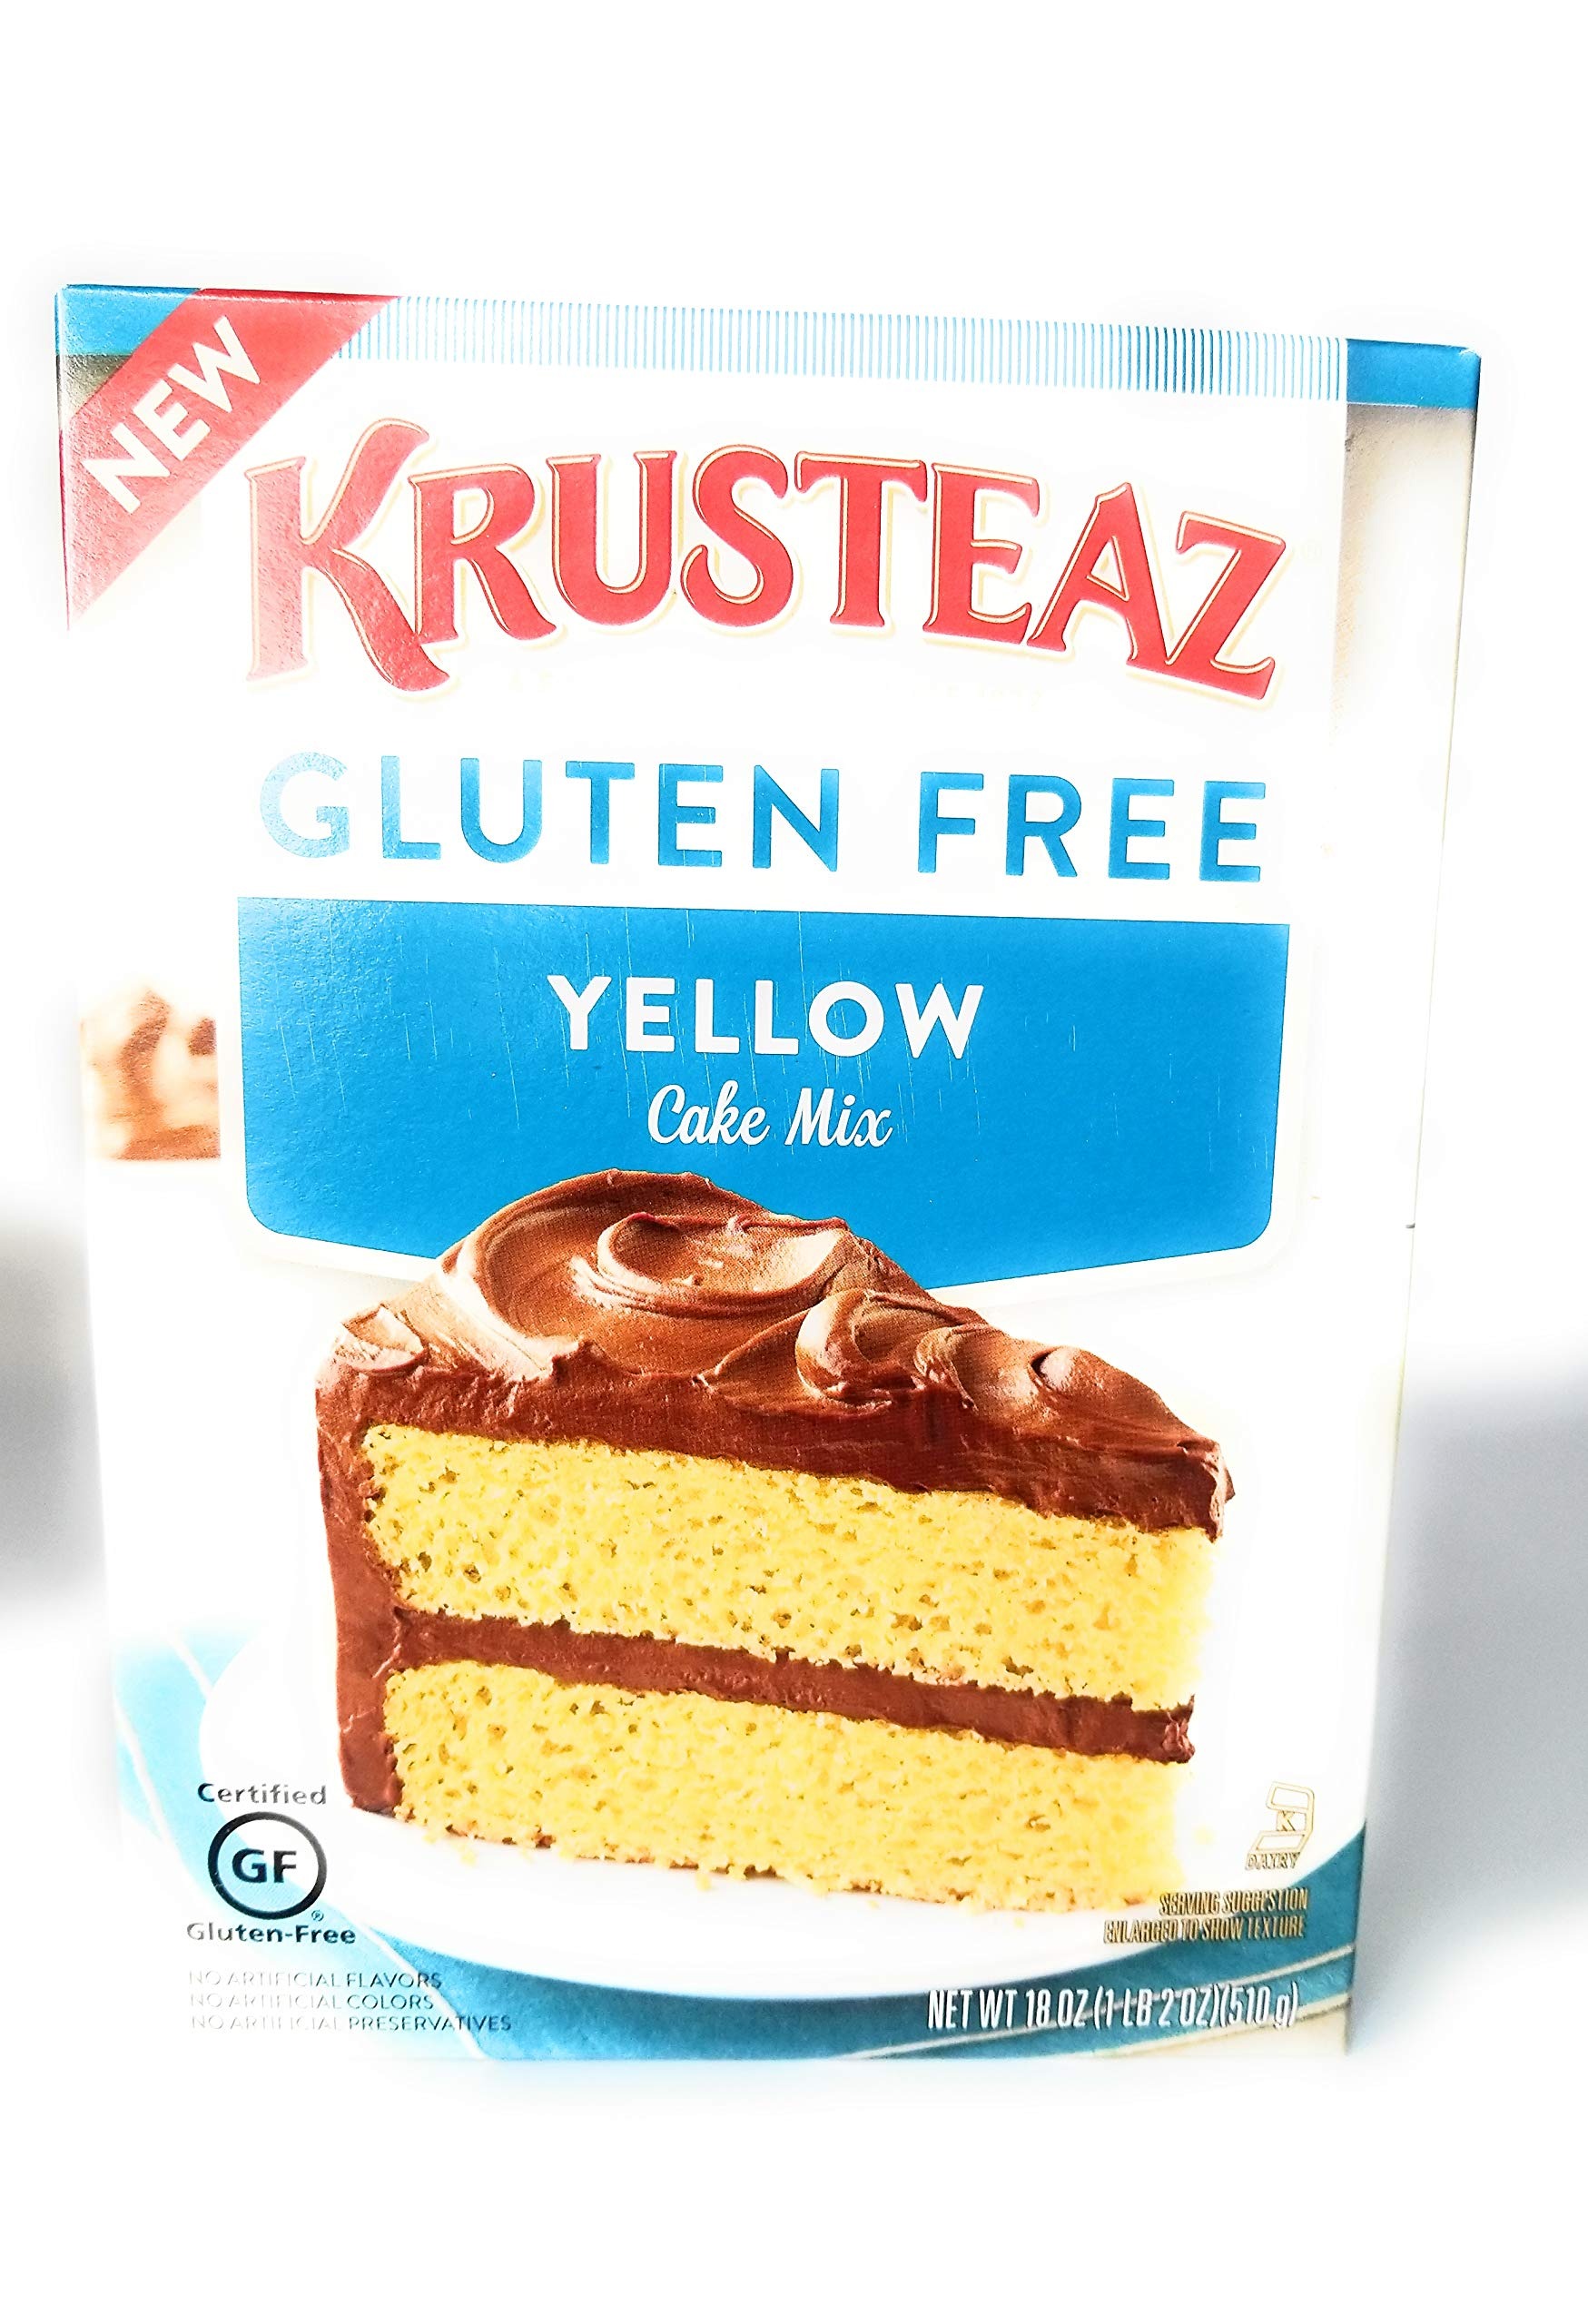
Item Name: Krusteaz Gluten Free Yellow Cake Mix 18 Ounce Pack Of 2
Value: 36.0
Unit: Ounce

Price: 22.6